America's Most Smartest Model

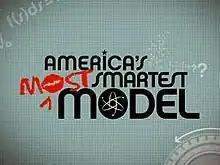
Title Card

America's Most Smartest Model is an American reality television show that aired on VH1. The hosts were Ben Stein and Mary Alice Stephenson. The show attempted to find brains behind beauty in a series of challenges, and would grant the winner $100,000, a feature in an upcoming VO5 ad, and the title of "America's Most Smartest Model".